2019 Vancouver Titans season

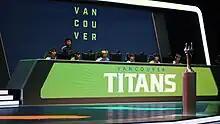
The Titans playing in the Grand Finals.

Vancouver selected Eichenwalde for map two. San Francisco attacked first and were able to capture the first point on their first attempt. As the map moved to the escort potion, the Shock did not lose a team fight as they captured the second point with over four minutes in the time bank. As the payload was escorted though the final phase of the map, Rascal used Mei's ice walls helping to both protect and elevate Architect's Bastion to give him high ground. Notably, Architect had managed to get Bastion up onto one of the chandeliers that hung near the end of the map and, subsequently, prevented the Titans from challenging the final capture from this tactical position. The Shock finished the map with 2:49 in the time bank. For their defense, the Shock opted to defend with Rascal on Pharah, while Architect remained on Bastion. The Titans responded well, and through a lengthy team fight, they were able to capture the first point and began escorting the payload. After Vancouver reached the second checkpoint, the Shock were able to stop the Titans in the first fight of the third phase, but the Titans came back in full force and finished the map with 2:47 in their time bank. As both teams completed the map, the map went to overtime rounds; Vancouver attacked first, but they were only able to capture about half of the first point. On San Francisco's attack, they were held up under the choke point for an extended amount of time, but the team was able to touch the capture area as time ran out to force an overtime timer; a clutch ultimate from Choi "ChoiHyoBin" Hyo-bin on Sigma led to the Shock closing out the map with a win.